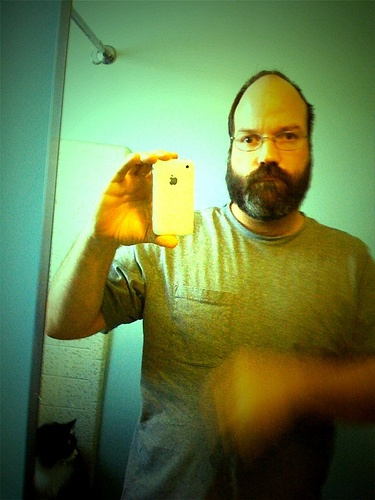
a person taking a photo in a bath room mirror
A man balding and wearing glasses taking a selfie.
A man that is holding a phone in his hand.
The man is upset about the features on his iphone.
A person with a cell phone in front of a mirror.